Invasion of the Bunny Snatchers

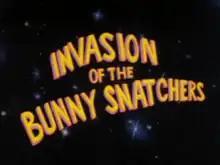
Title card

Invasion of the Bunny Snatchers is a Bugs Bunny cartoon written and directed by Greg Ford and Terry Lennon and produced by Ford, released in 1992. The cartoon was intended for theatrical release, but eventually aired as part of the television special "Bugs Bunny's Creature Features" on CBS. Its premise is modeled after the 1956 film "Invasion of the Body Snatchers", and it is considered subversive and a lampoon of cheaply drawn animation.